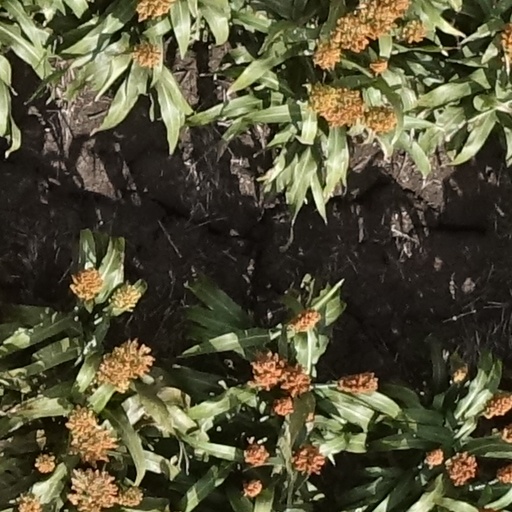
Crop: sorghum